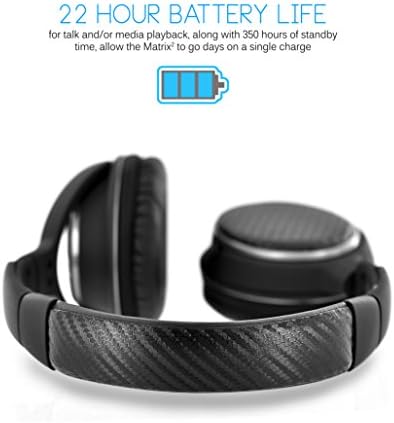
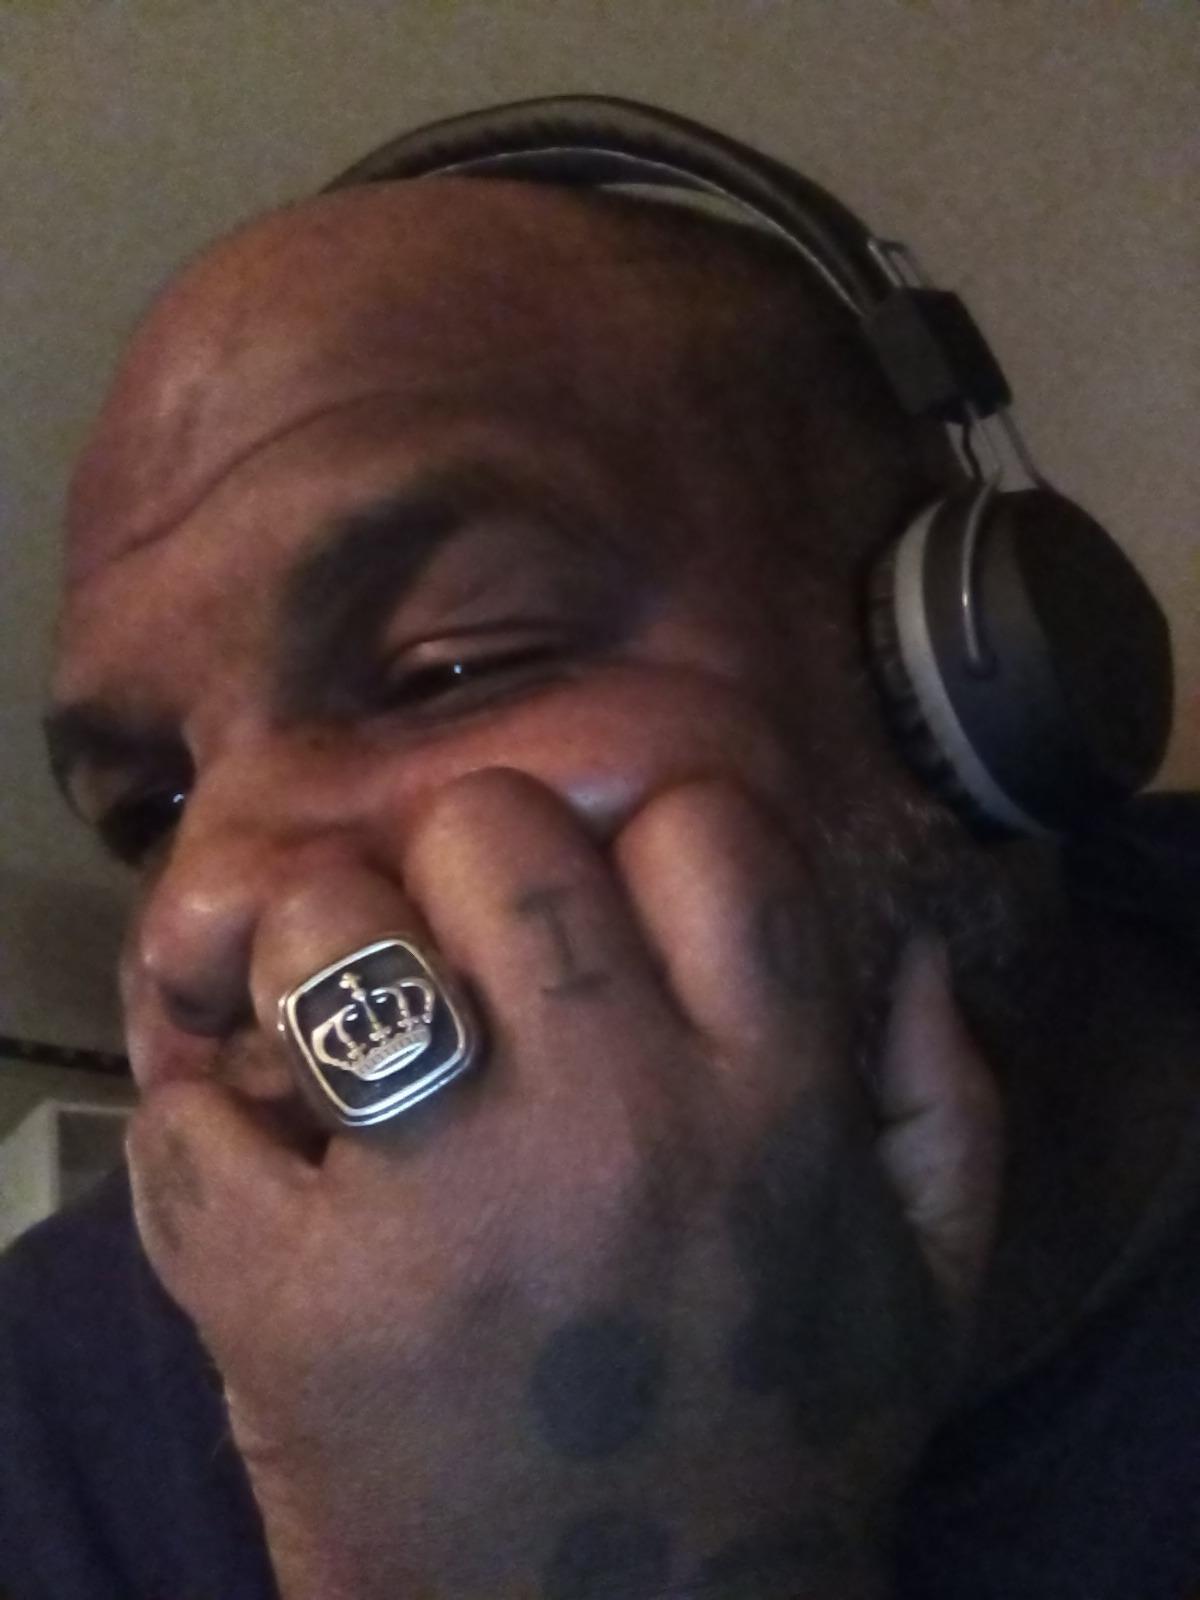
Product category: headphones
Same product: no